Bertrand Camus

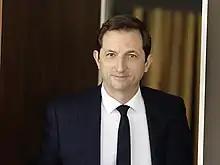
Bertrand Camus in February 2019

Bertrand Camus (born 9 February 1967) is a French business executive, CEO of the water and waste management company Suez since 14 May 2019.